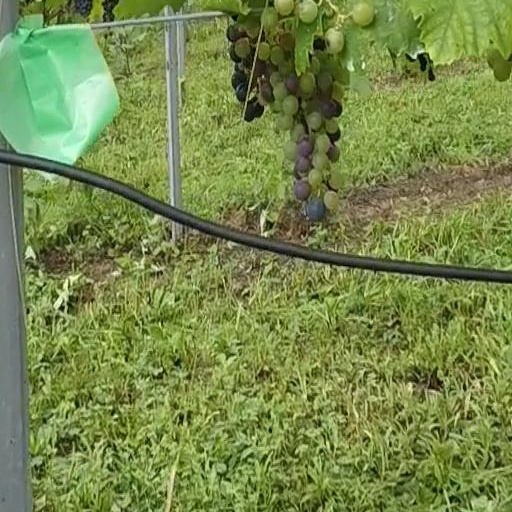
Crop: grape